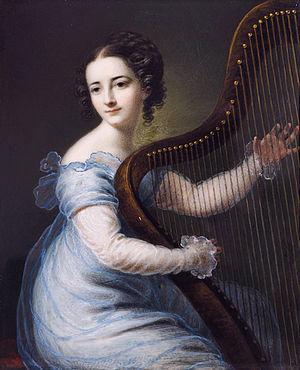
Louis Spohr, né Ludwig Spohr le 5 avril 1784 à Brunswick dans la principauté de Brunswick-Wolfenbüttel au Nord du Saint-Empire et mort le 22 octobre 1859 à Cassel, est un compositeur, violoniste, chef d'orchestre et pédagogue allemand. Il a toujours signé ses œuvres avec la forme française de son prénom, comme il était courant à l'époque, et c'est comme Louis Spohr qu'il est aujourd'hui mondialement reconnu.